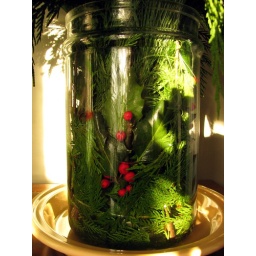
Holly under glass 'n water